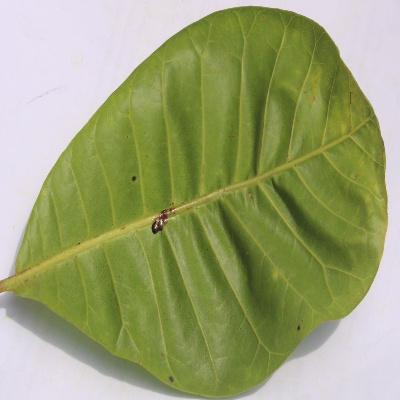
Crop: Cashew
Condition: anthracnose